Margaret I of Denmark

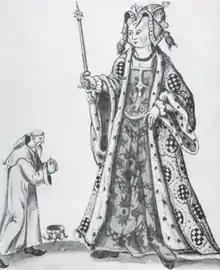
King Albert begs Queen Margaret for mercy, as imagined in 1589. The Royal Library, Denmark.

The marriage of Haakon and Margaret was an alliance, and Margaret likely remained in Denmark for some time after the wedding, but ultimately was taken to Akershus in Oslo Fjord where she was raised by Merete Ulvsdatter. Merete Ulvsdatter was a distinguished noblewoman and daughter of Bridget of Sweden, as well as the wife of Knut Algotsson, who was one of King Magnus's faithful followers. Margaret was brought up with Merete's daughter Ingegerd, who likely instructed her in matters of religion and monarchy. Merete's daughters, Ingegerd and Catherine, became her closest female friends, with Margaret later showing favoritism to Ingegerd, who became an abbess, as well as her monastery. It is also likely, though, that her promotion of the Bridgettines was also out of piety and political interest to help the process of integration. Her academic studies were probably limited, but it is assumed that in addition to reading and writing she also was instructed in statecraft. She displayed an early talent for ruling and appears to have held real power.